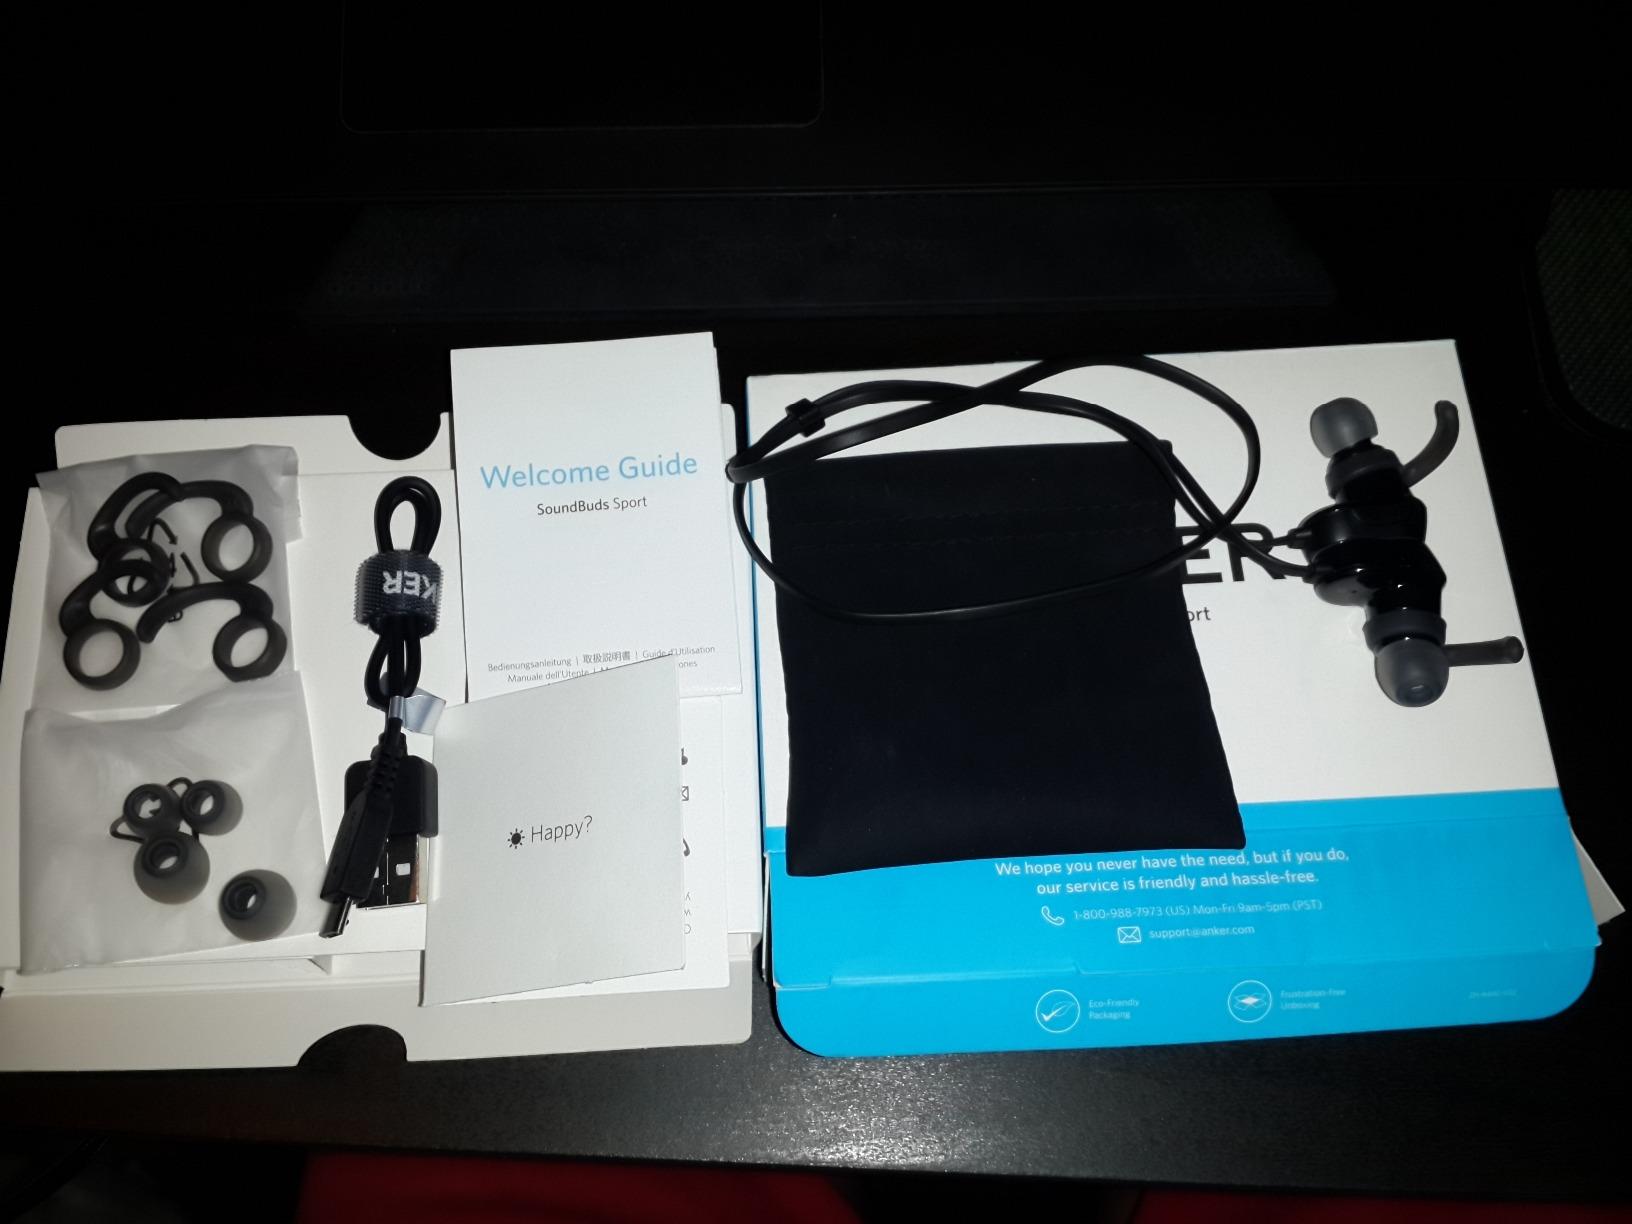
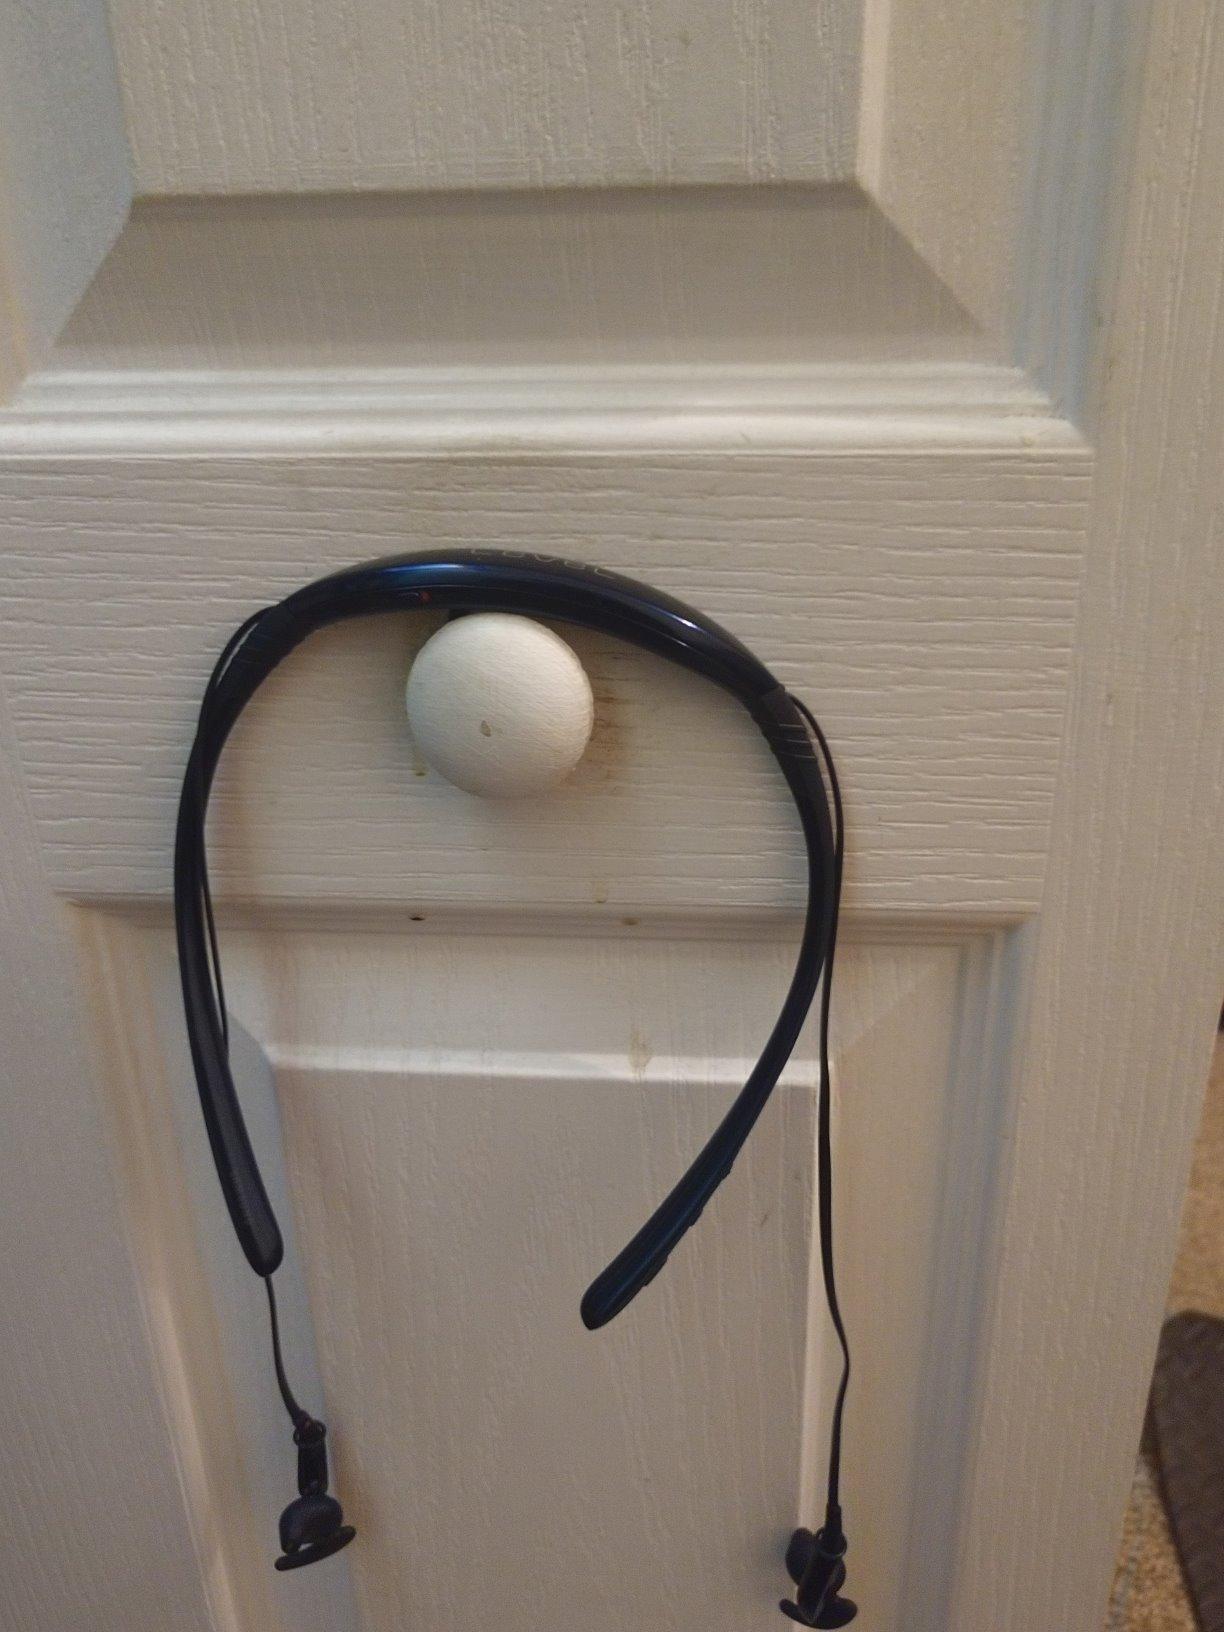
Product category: headphones
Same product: no